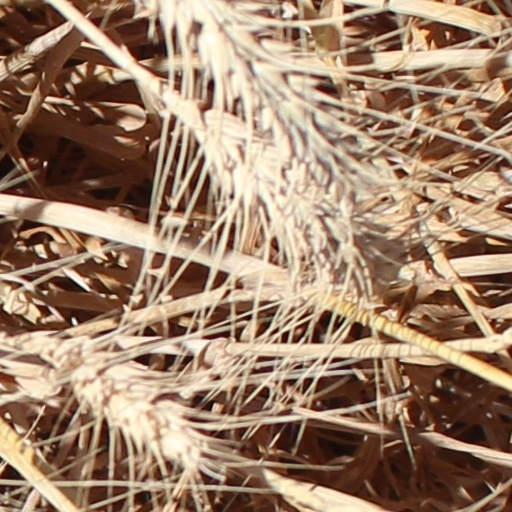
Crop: wheat